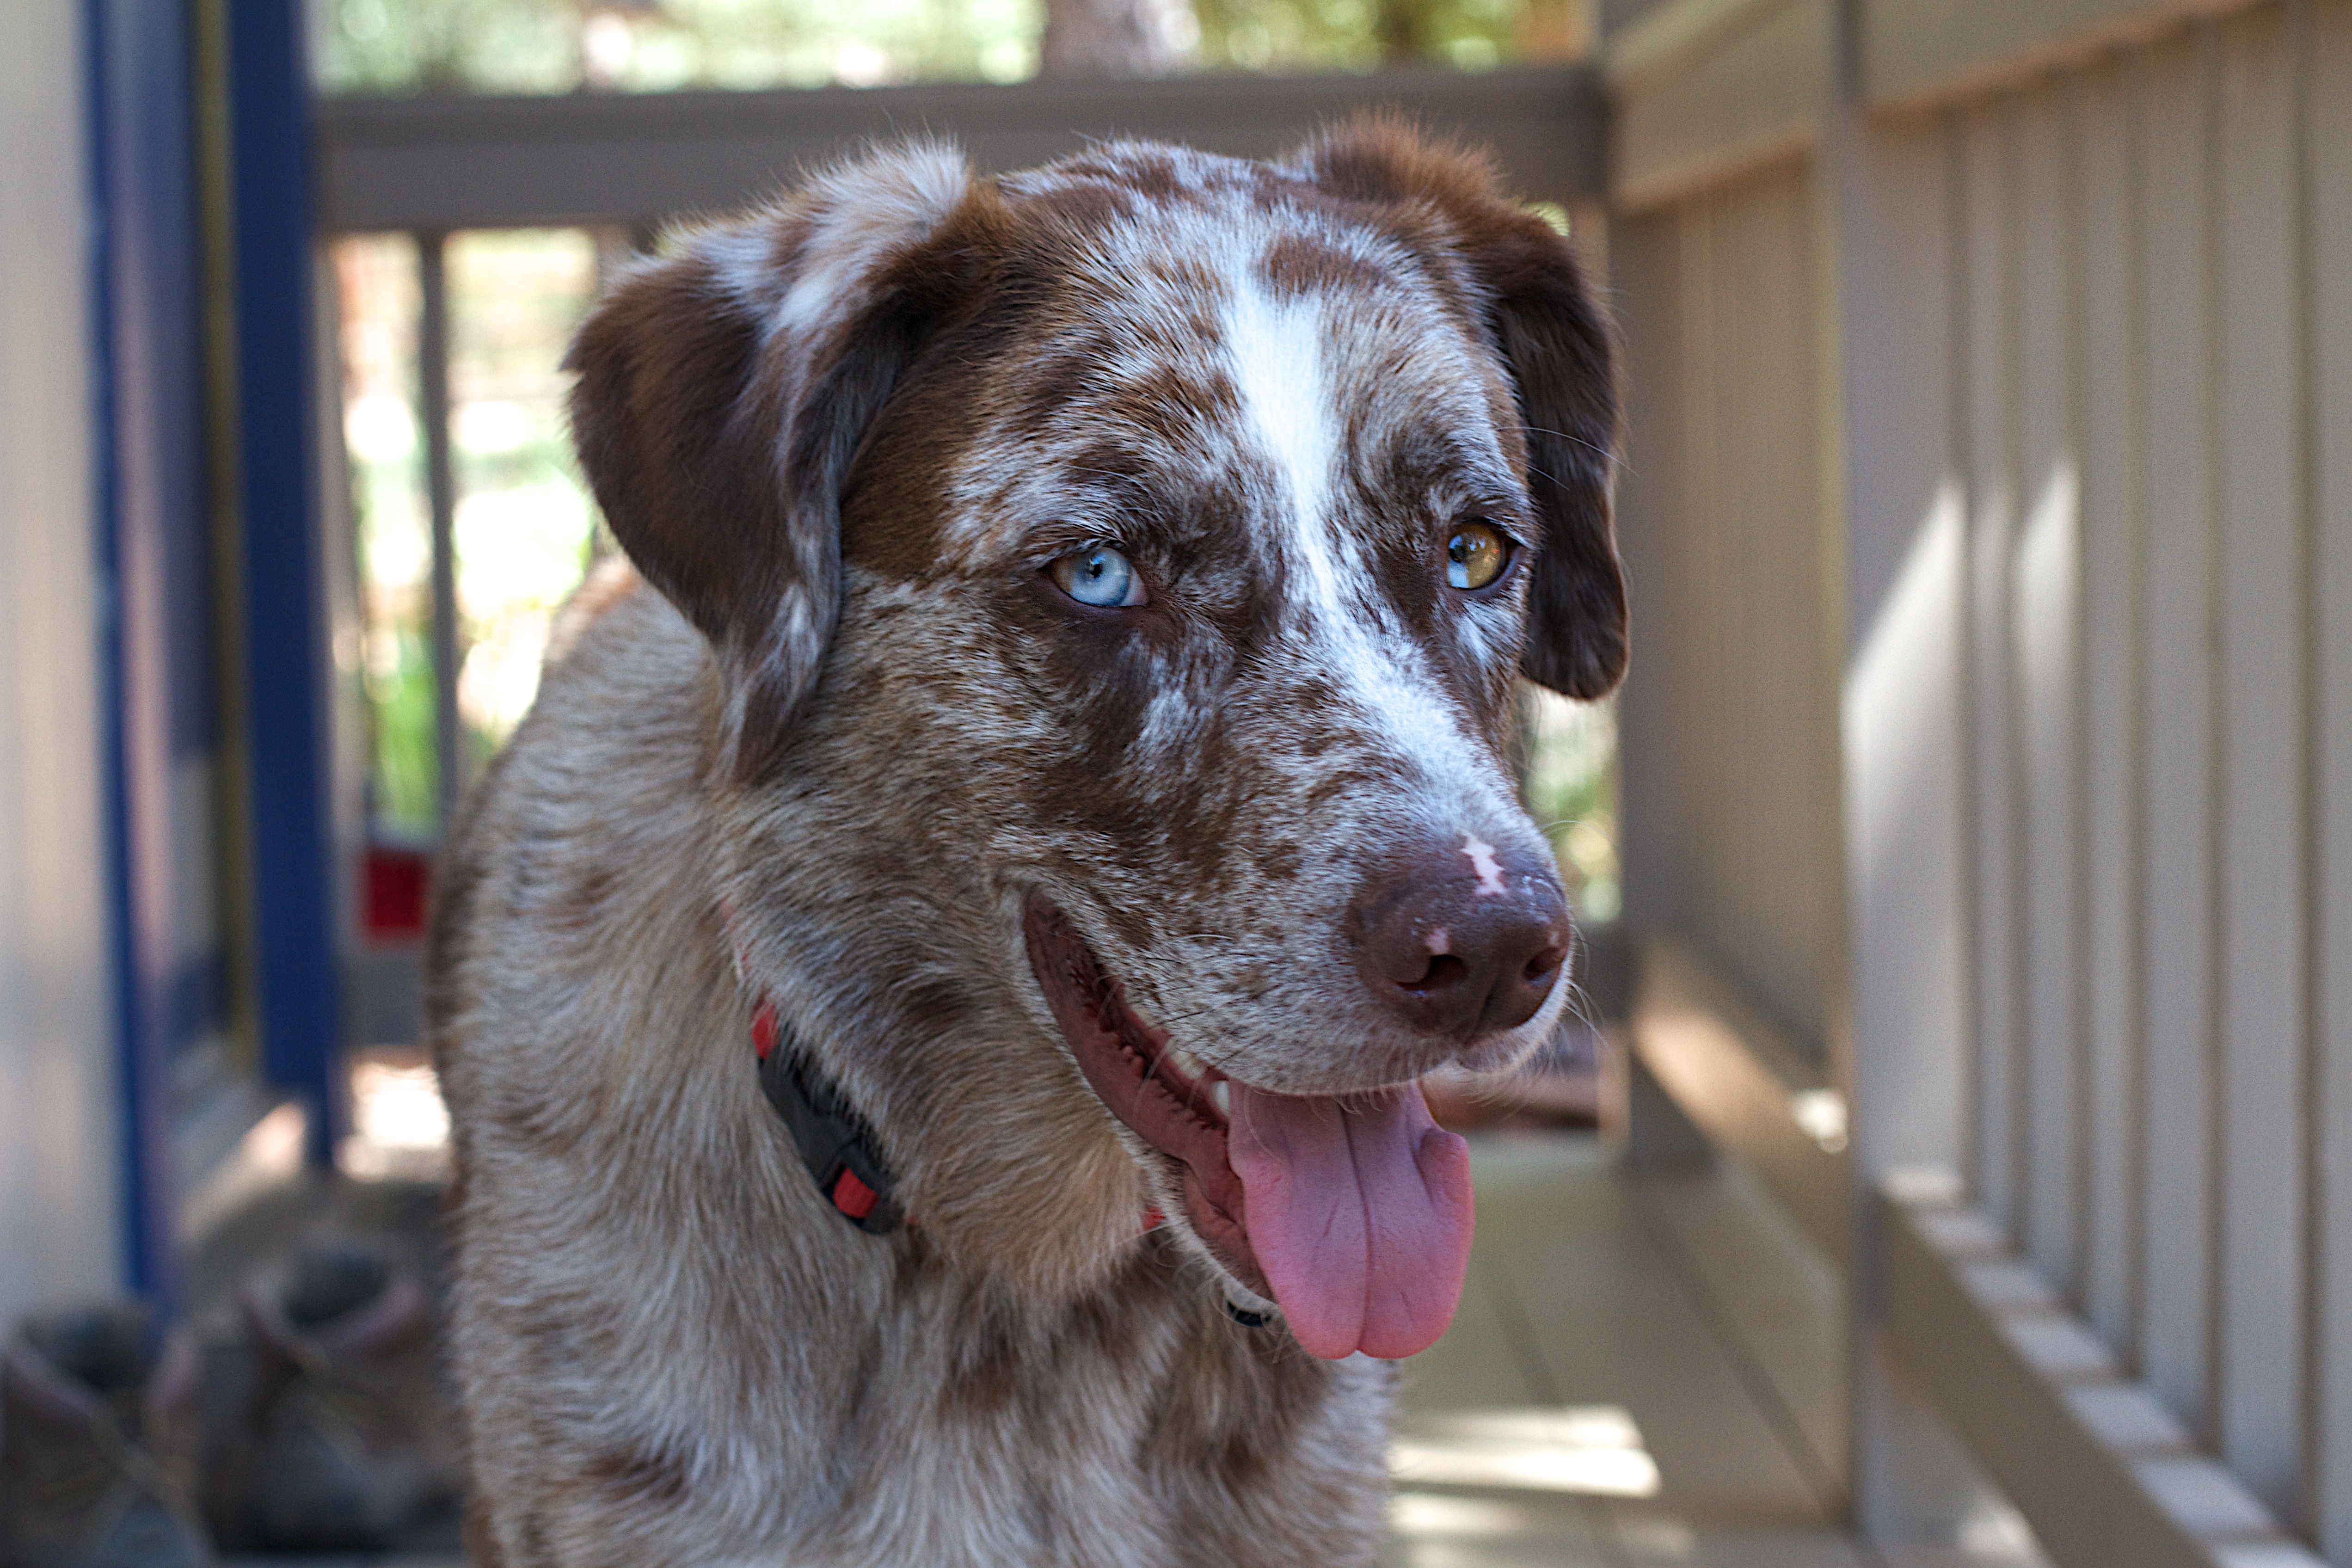
puppy, dog, mammal, vertebrate, felix, dog breed, animal shelter, street dog, dog like mammal